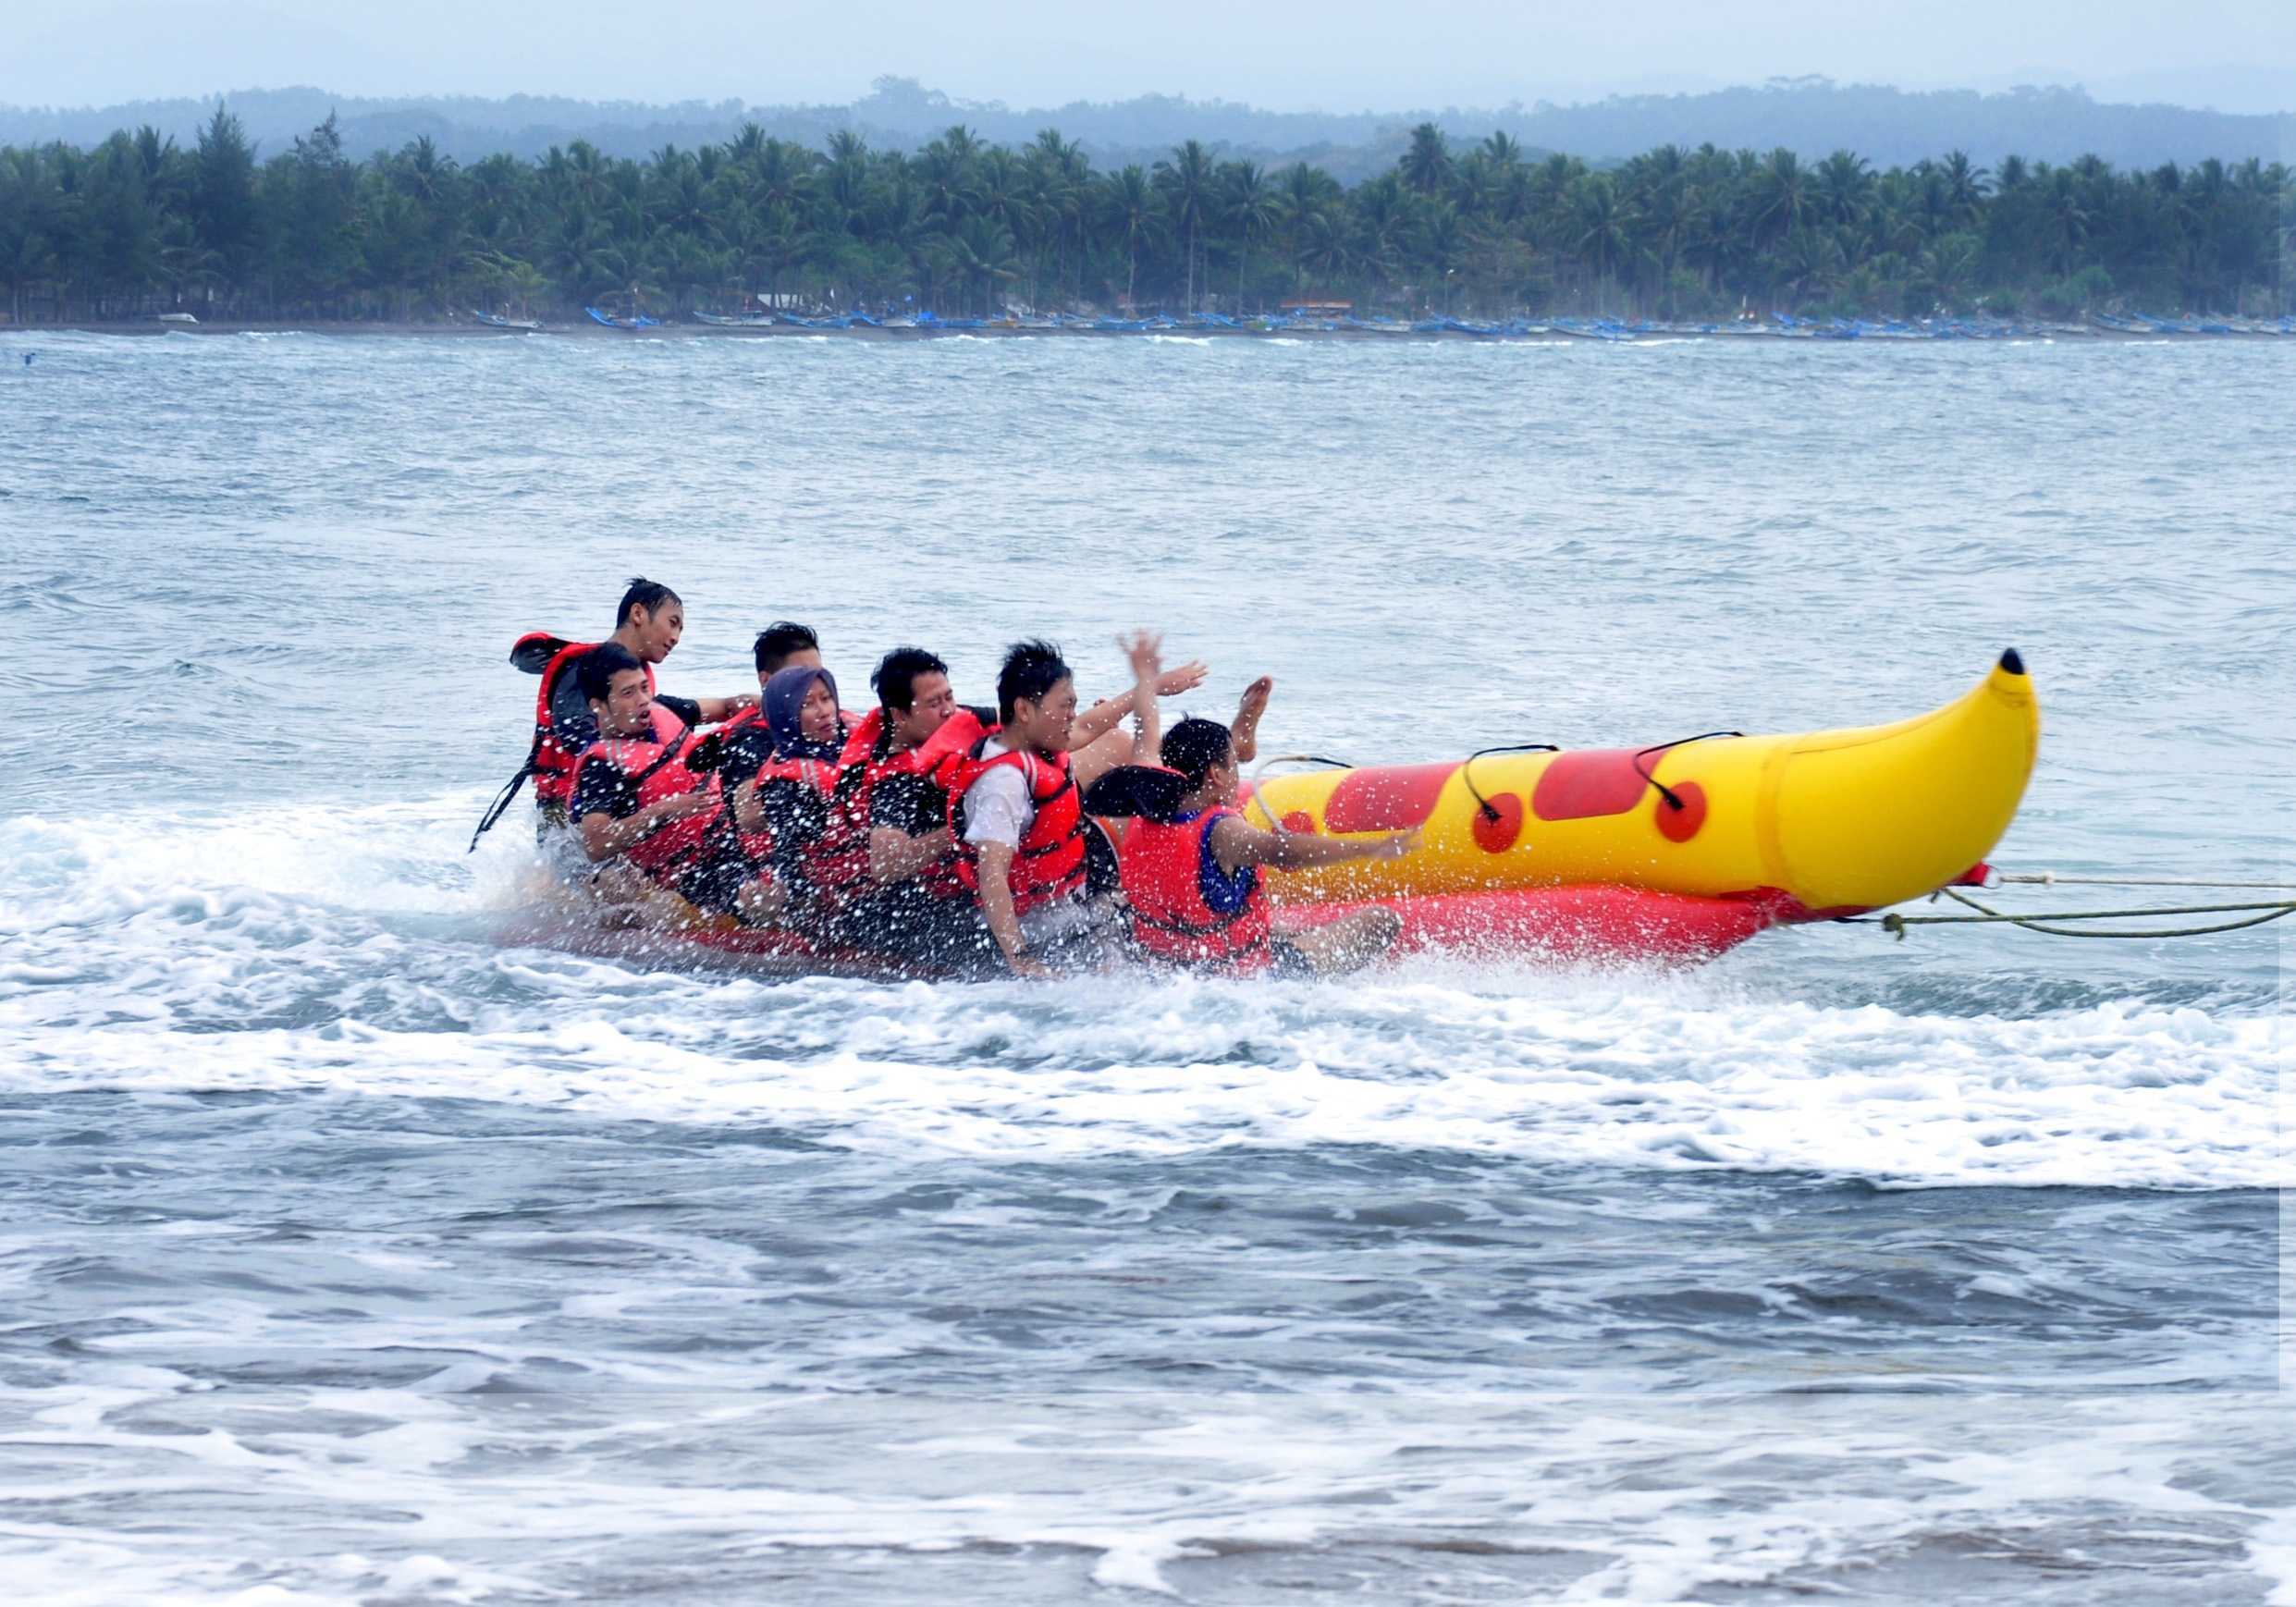
beach, sea, water, people, boat, summer, vacation, travel, recreation, young, vehicle, holiday, together, family, fun, team, happy, happiness, sports, boating, joy, watercraft, rowing, summer fun, beach fun, family fun, family on beach, inflatable boat, watercraft rowing, banana beach